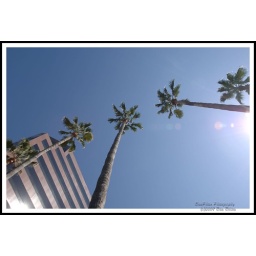
Palm trees reach for the sky near a high rise office complex.